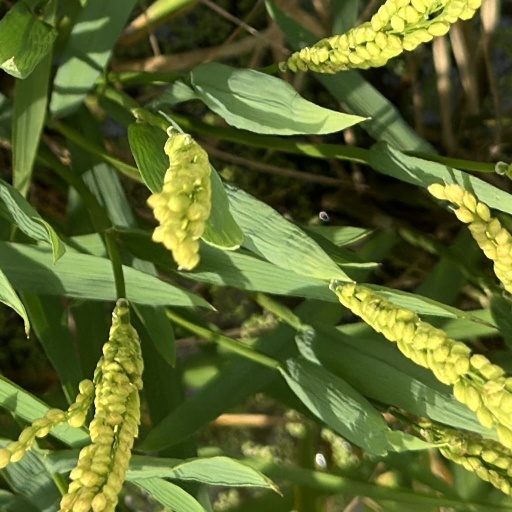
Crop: rice